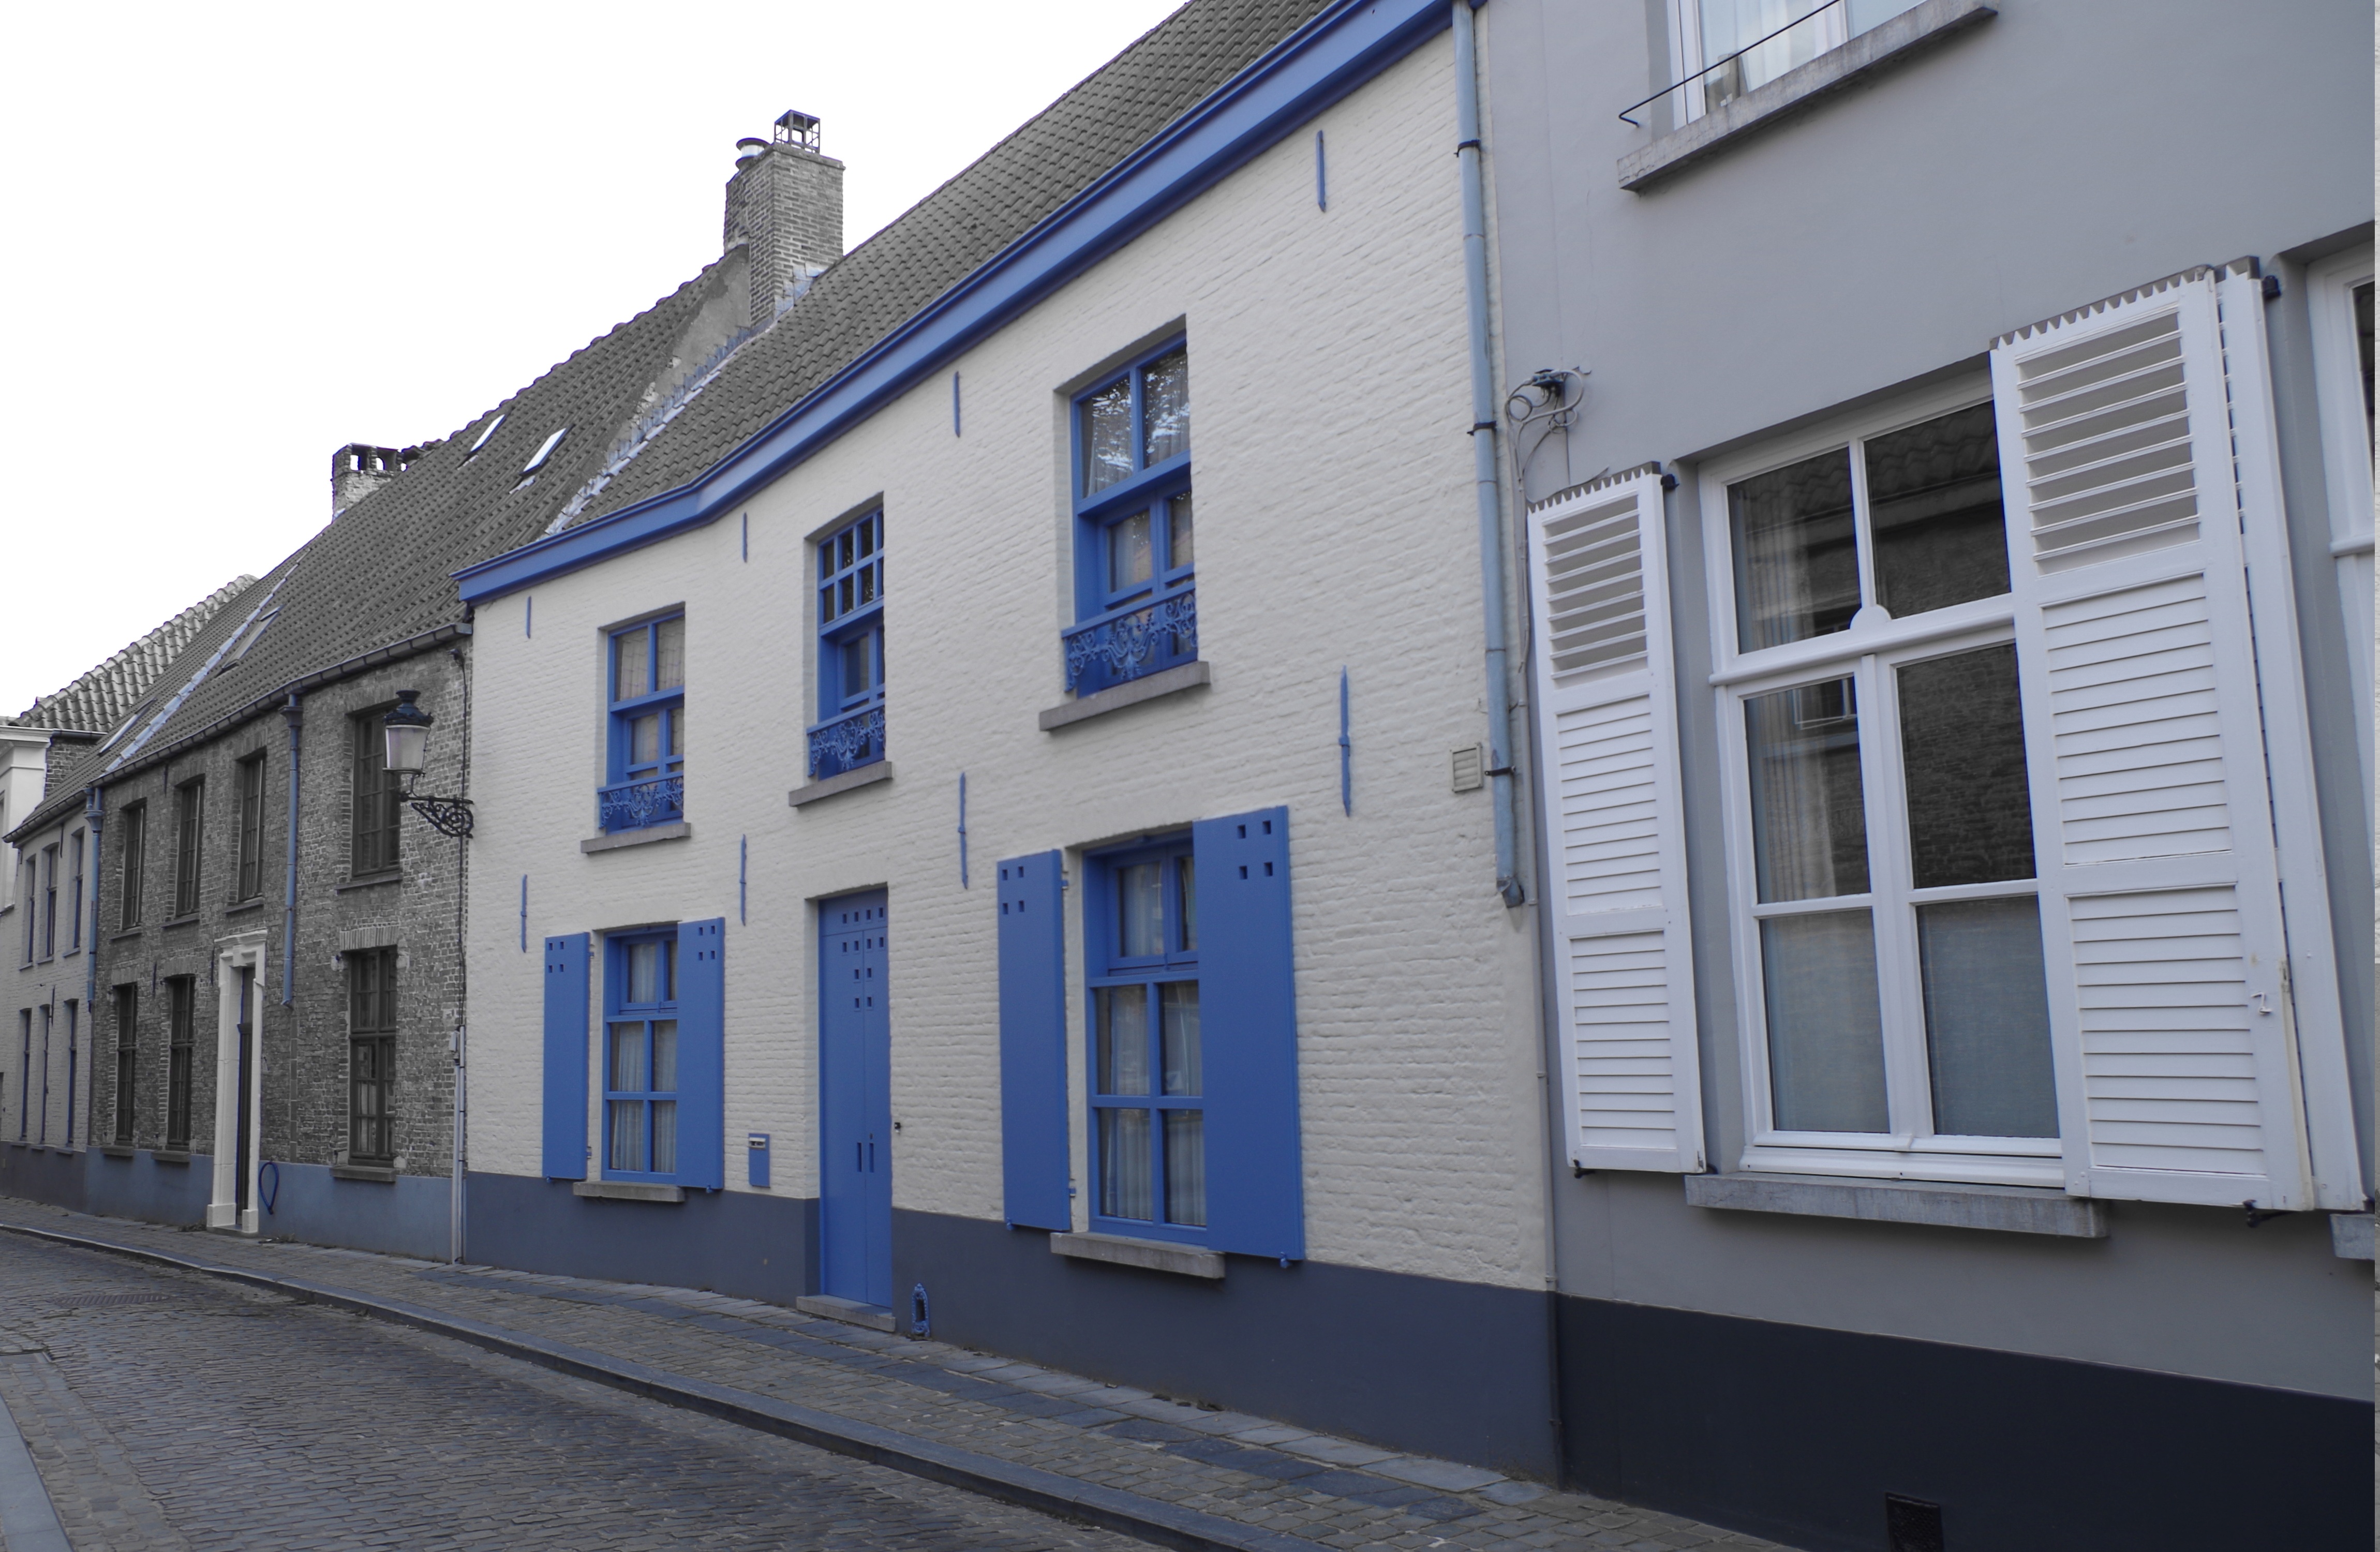
architecture, street, house, building, city, home, cottage, facade, property, apartment, houses, bruges, residential area